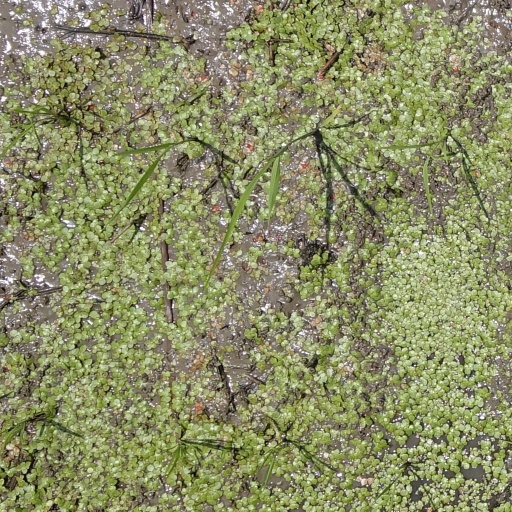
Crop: rice